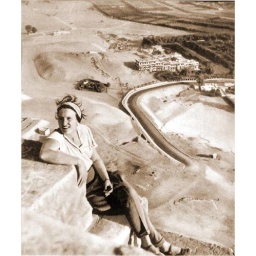
a toursit and the building in that picture is Mena house